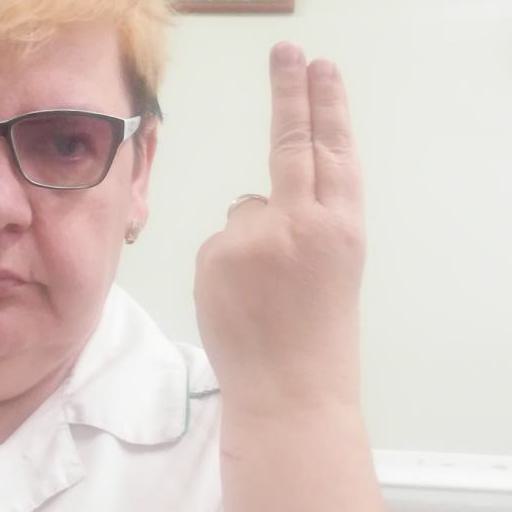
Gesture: two_up_inverted